William Gaxton

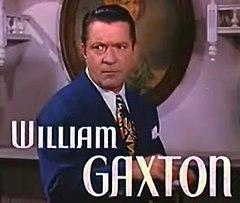
from the trailer for "Best Foot Forward" (1943)

William Gaxton (né Arthur Anthony Gaxiola; December 2, 1893 – February 2, 1963) was an American actor of vaudeville, film, and theatre. For many years Gaxton was president of The Lambs Club, a theatrical organization in New York City. He and Victor Moore became a popular theatre duo in the 1930s and 1940s; they also appeared in a film together.